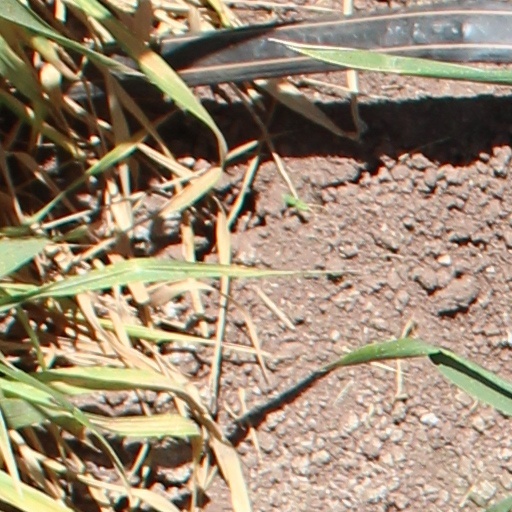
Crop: wheat